BMW 2 Series (G42)

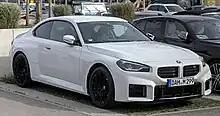
BMW M2 (G87)

Standard equipment in the US market includes Apple CarPlay, Android Auto, 10 speaker stereo, adaptive cruise control, tyre pressure monitor and Active Driving Assistant. "What Car?" found that the rotary controller for the satellite navigation was less distracting to use than the touchscreen. "Top Gear magazine" felt that the coupé's physical buttons were more user friendly than the touchscreen interfaces in other BMW models.